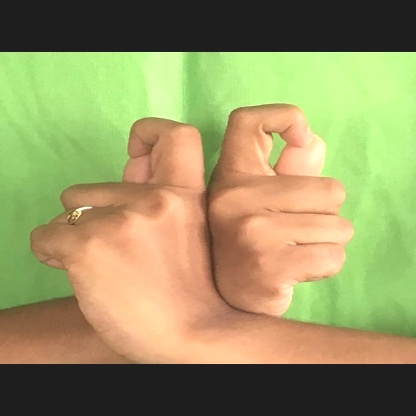
Mudra: Berunda